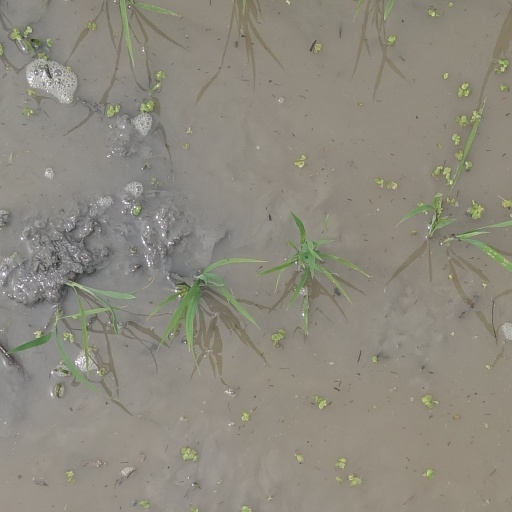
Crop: rice